Brazil–Haiti relations

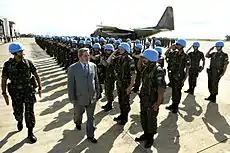
Brazilian President Luiz Inácio Lula da Silva reviewing Brazilian soldiers stationed in Haiti as part of the United Nations Stabilisation Mission in Haiti; 2008.

Both nations have signed a few agreements such as an Agreement for Cultural Cooperation (1966); Agreement on Bilateral and Technical Cooperation (1982) and a Tripartite Brazil-Cuba-Haiti Agreement on the Program for Strengthening the Health Authority of Haiti (2010).